Nagasaki

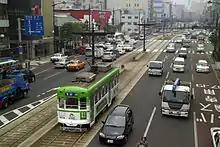
A busy street in Nagasaki

The nearest airport is Nagasaki Airport in the nearby city of Ōmura. The Kyushu Railway Company (JR Kyushu) provides rail transportation on the Nishi Kyushu Shinkansen and Nagasaki Main Line, whose terminal is at Nagasaki Station. In addition, the Nagasaki Electric Tramway operates five routes in the city. The Nagasaki Expressway serves vehicular traffic with interchanges at Nagasaki and Susukizuka. In addition, six national highways crisscross the city: Route 34, 202, 206, 251, 324, and 499.